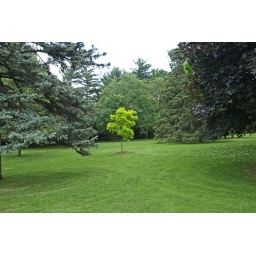
Edwards Gardens, Toronto.I was struck by the green of this small tree in contrast to all the other trees